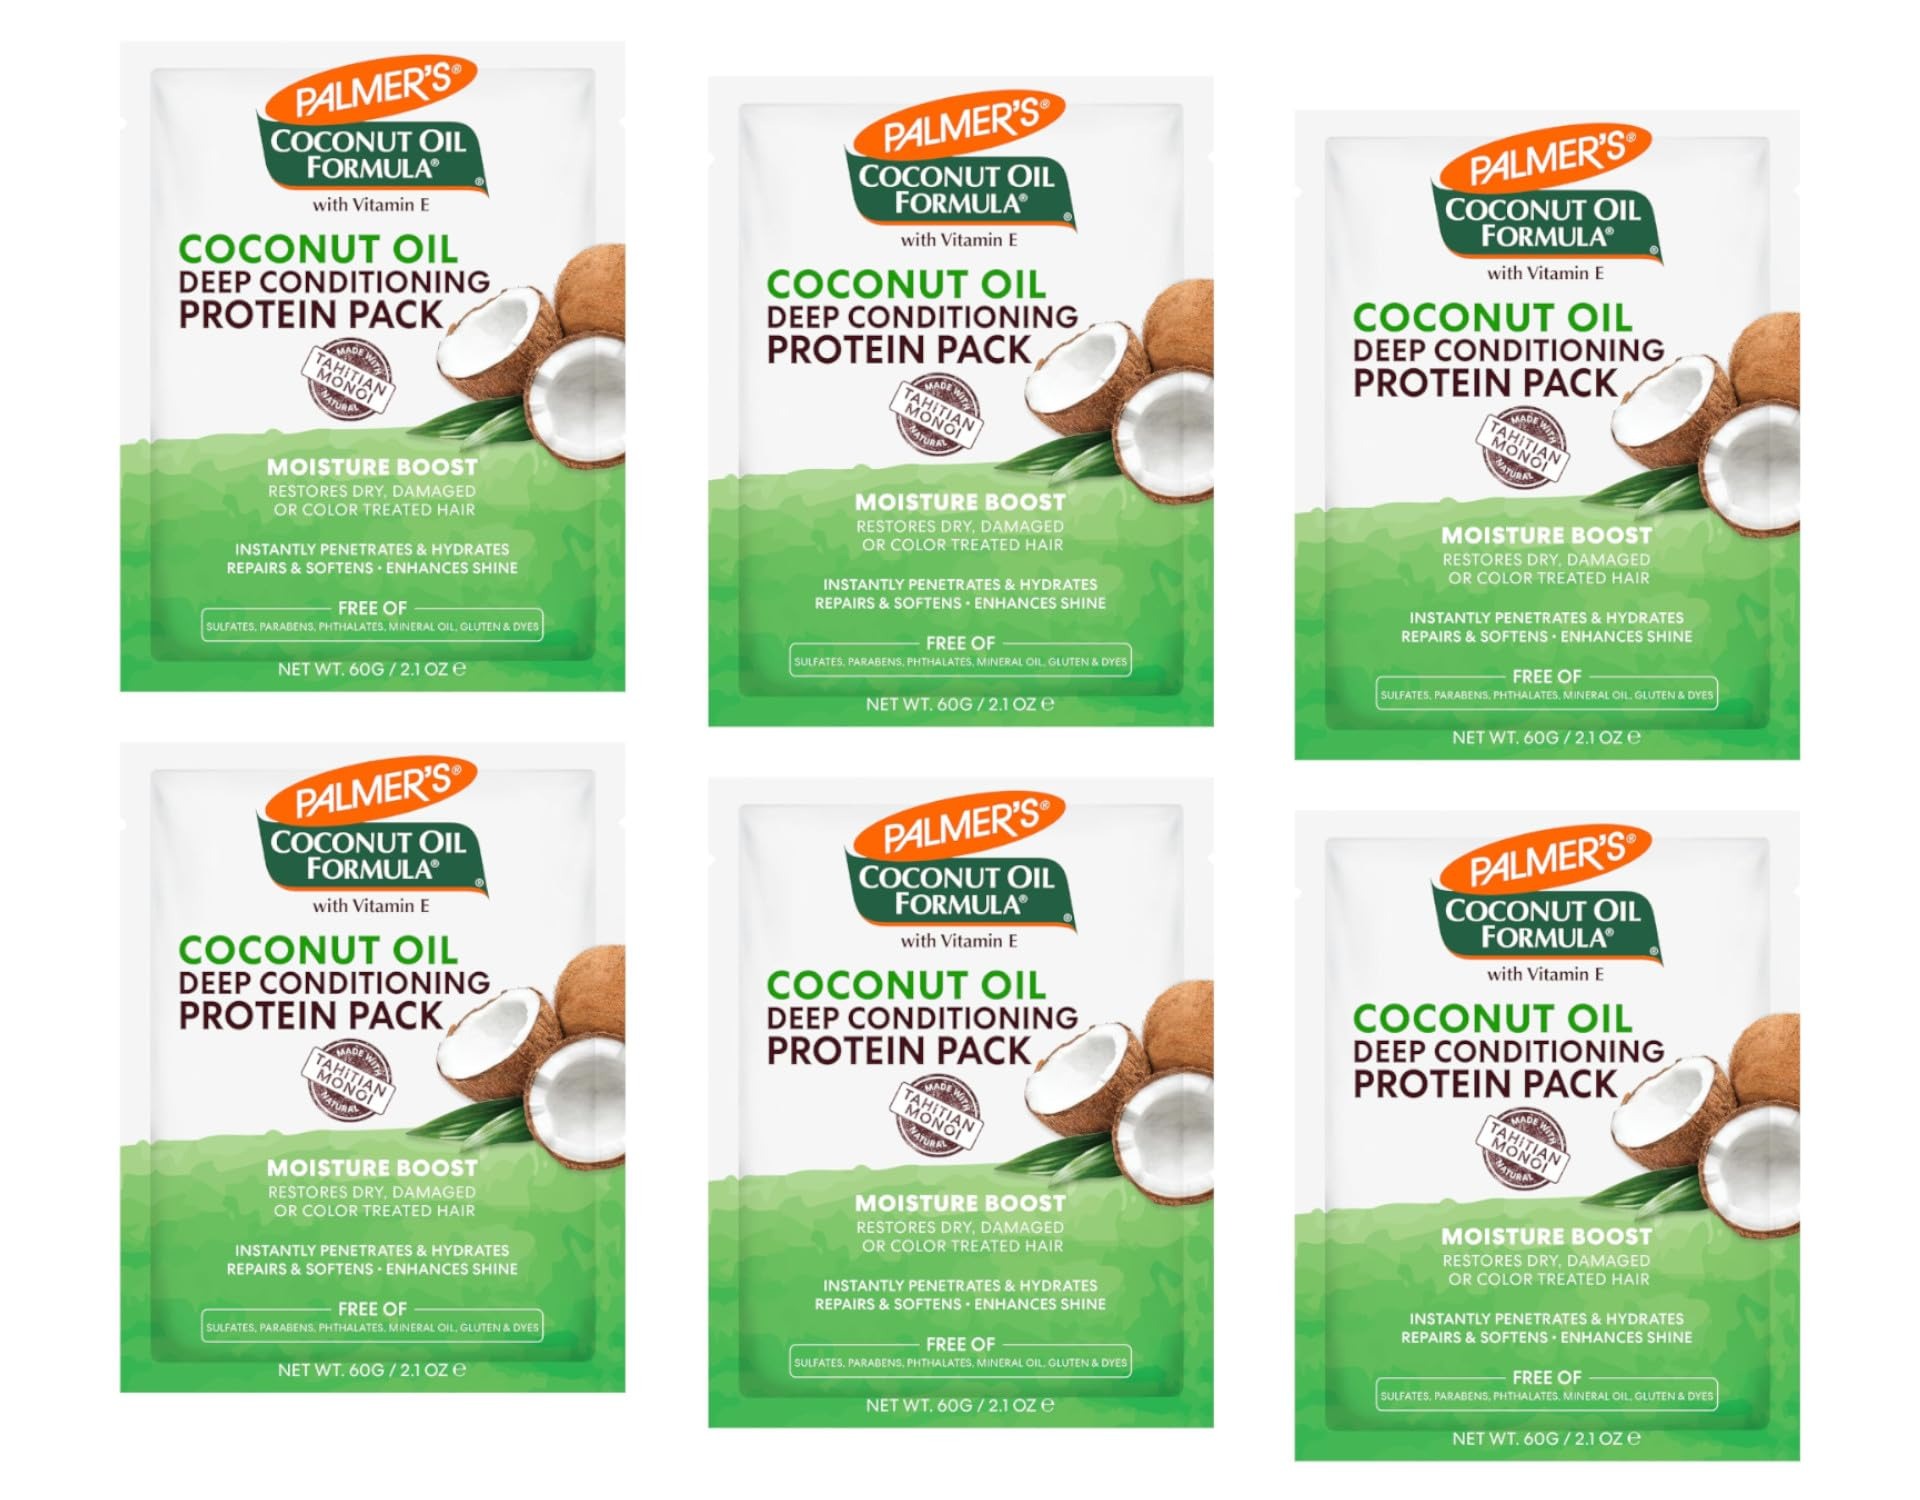
Item Name: Palmer's Coconut Oil Formula Deep Conditioning Protein Pack - 2.1oz
Product Description: Palmer's Coconut Oil Formula Deep Conditioning Protein Pack is formulated for dry, damaged or color treated hair with vitamin E and Coconut oil. It is made with ethically and sustainably source ingredients and contains no sulfates, parabens, phthalates, mineral oil, gluten, or dyes.
Value: 2.1
Unit: Ounce

Price: 2.74